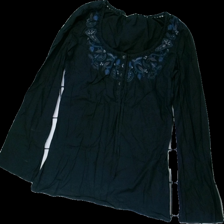
View: front
Type: Blouse
Category: Ladies
Brand: Esprit
Colors: Black, Grey, Blue
Material: 77% cotton 23% viscose
Pattern: Embroidered
Cut: Regular
Size: 36
Season: All
Stains: Minor
Damage: fläck arm
Damage location: middle left
Damage 2 location: top right
Price range: 50-100
Recommended usage: Reuse
Description: svart blus med broderi runt halsen, liten fläck på vänster arm